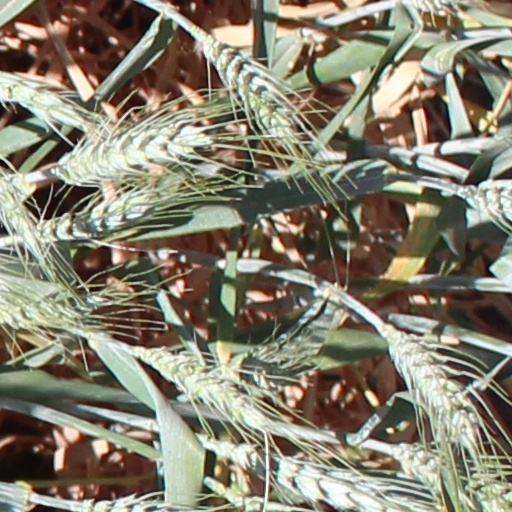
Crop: wheat